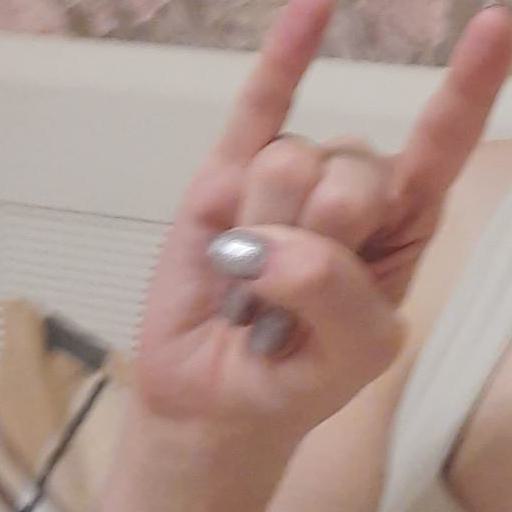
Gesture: rock